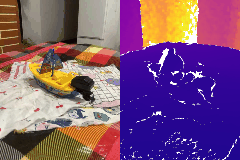
Label: boat